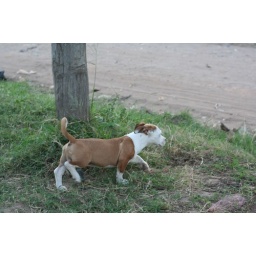
Cute doggy in pursuit of cute kitty